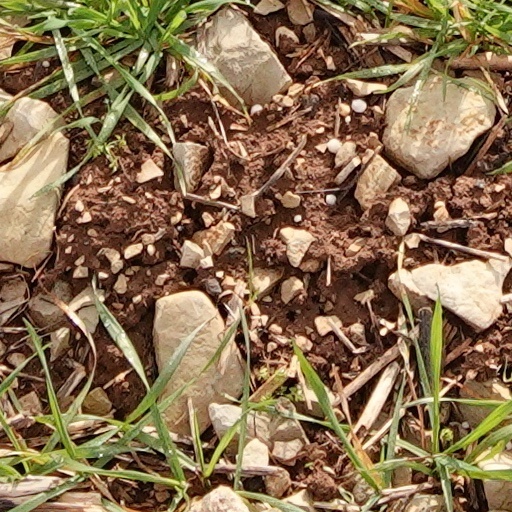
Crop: wheat